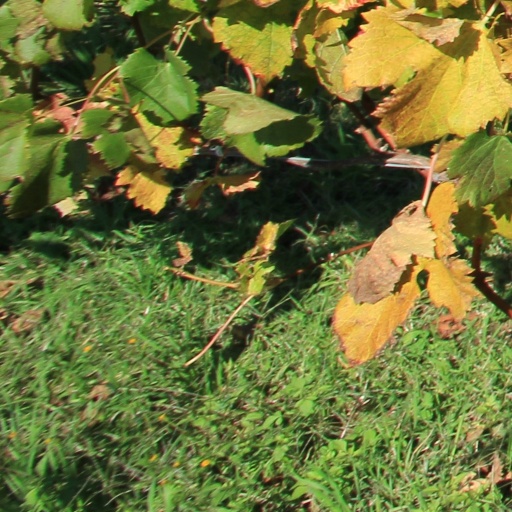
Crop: grape